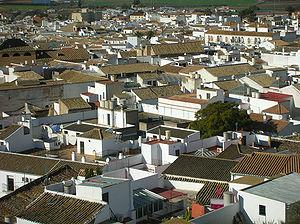
Vue sur les maisons blanches d'Osuna (Andalousie, Espagne).
Osuna est une commune située dans la province de Séville de la communauté autonome d’Andalousie en Espagne.